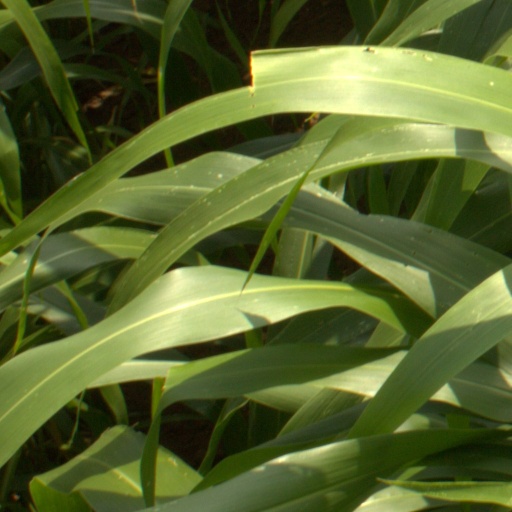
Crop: sorghum